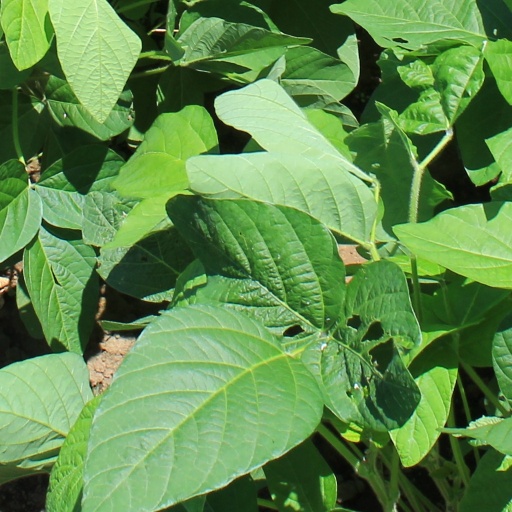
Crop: soybean